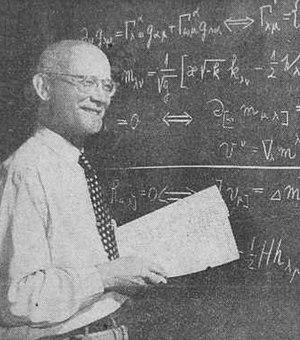
Václav Hlavatý, né le 27 janvier 1894 à Louny en Autriche-Hongrie et mort le 11 janvier 1969 à Bloomington, dans l'Indiana, est un mathématicien et physicien théoricien tchécoslovaque, puis américain.